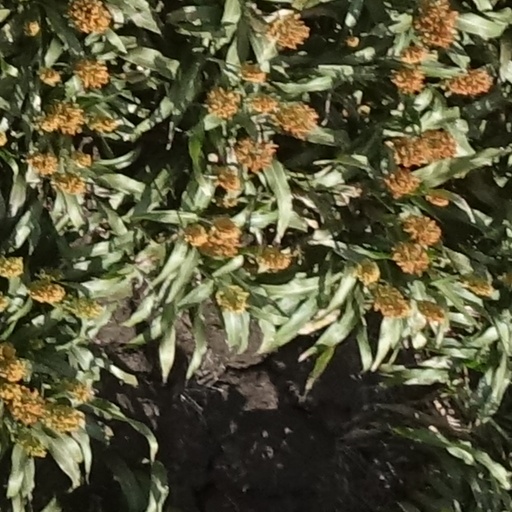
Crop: sorghum